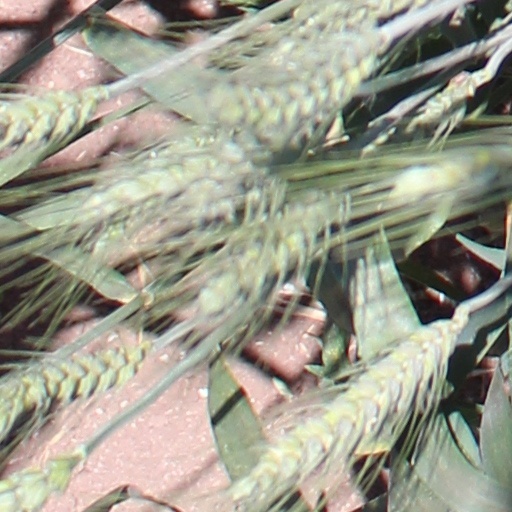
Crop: wheat